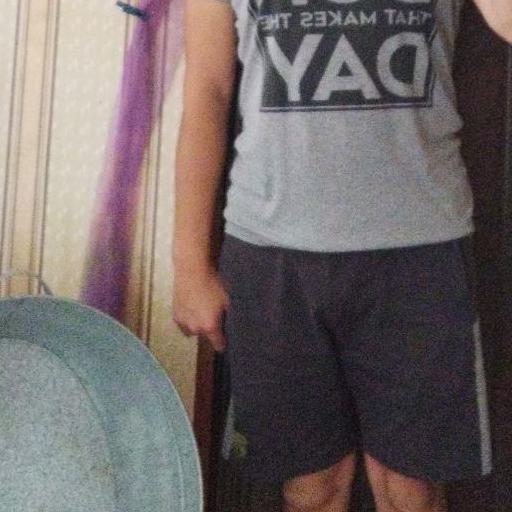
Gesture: no_gesture